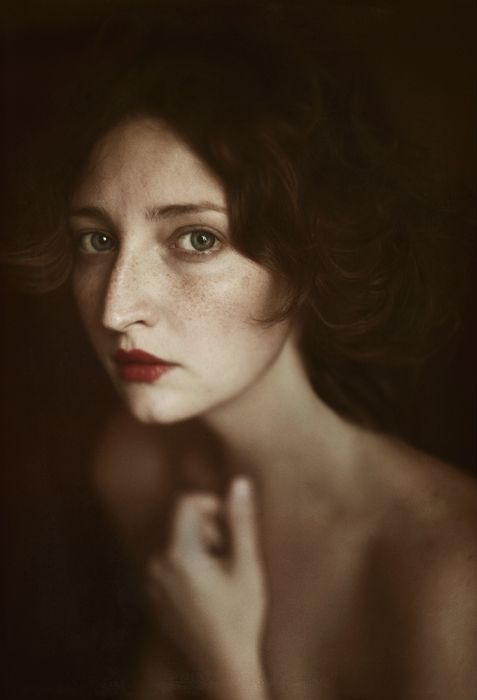
Gender: women